Jicarilla War

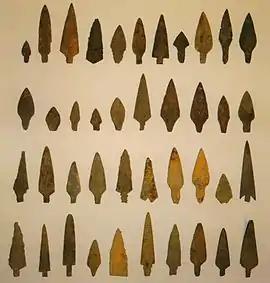
"Arrowheads recovered from the Cieneguilla battlefield."

The Jicarilla War began in 1849 and was fought between the Jicarilla Apaches and the United States Army in the New Mexico Territory. Ute warriors also played a significant role in the conflict as they were allied with the Jicarillas. The war started when the Apaches and Utes began raiding against settlers on the Santa Fe Trail. Eventually, in 1853, the U.S. Army retaliated which resulted in a series of battles and campaigns that ended in 1854 when a large military expedition managed to quell most of the violence. However, some minor skirmishing continued into 1855.